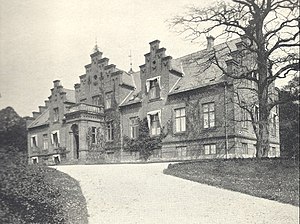
Nordfelt
Nordfelt på Møn er oprettet som hovedgård i 1774 af Jørgen Wichfeld og ligger i Elmelunde Sogn i Vordingborg Kommune.